Elena Ecaterina Rareș

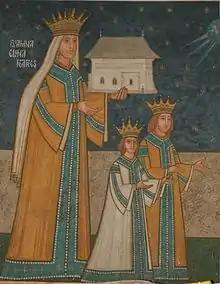
Elena Ecaterina Rareș

Doamna Elena Ecaterina Rareş (died 1553) was a princess consort of Moldavia by marriage to Peter IV Rareș. She was regent in Moldavia in 1551–1553 on the behalf of her son Ştefan VI Rareş. She was the daughter of Serbian Despot Jovan Branković